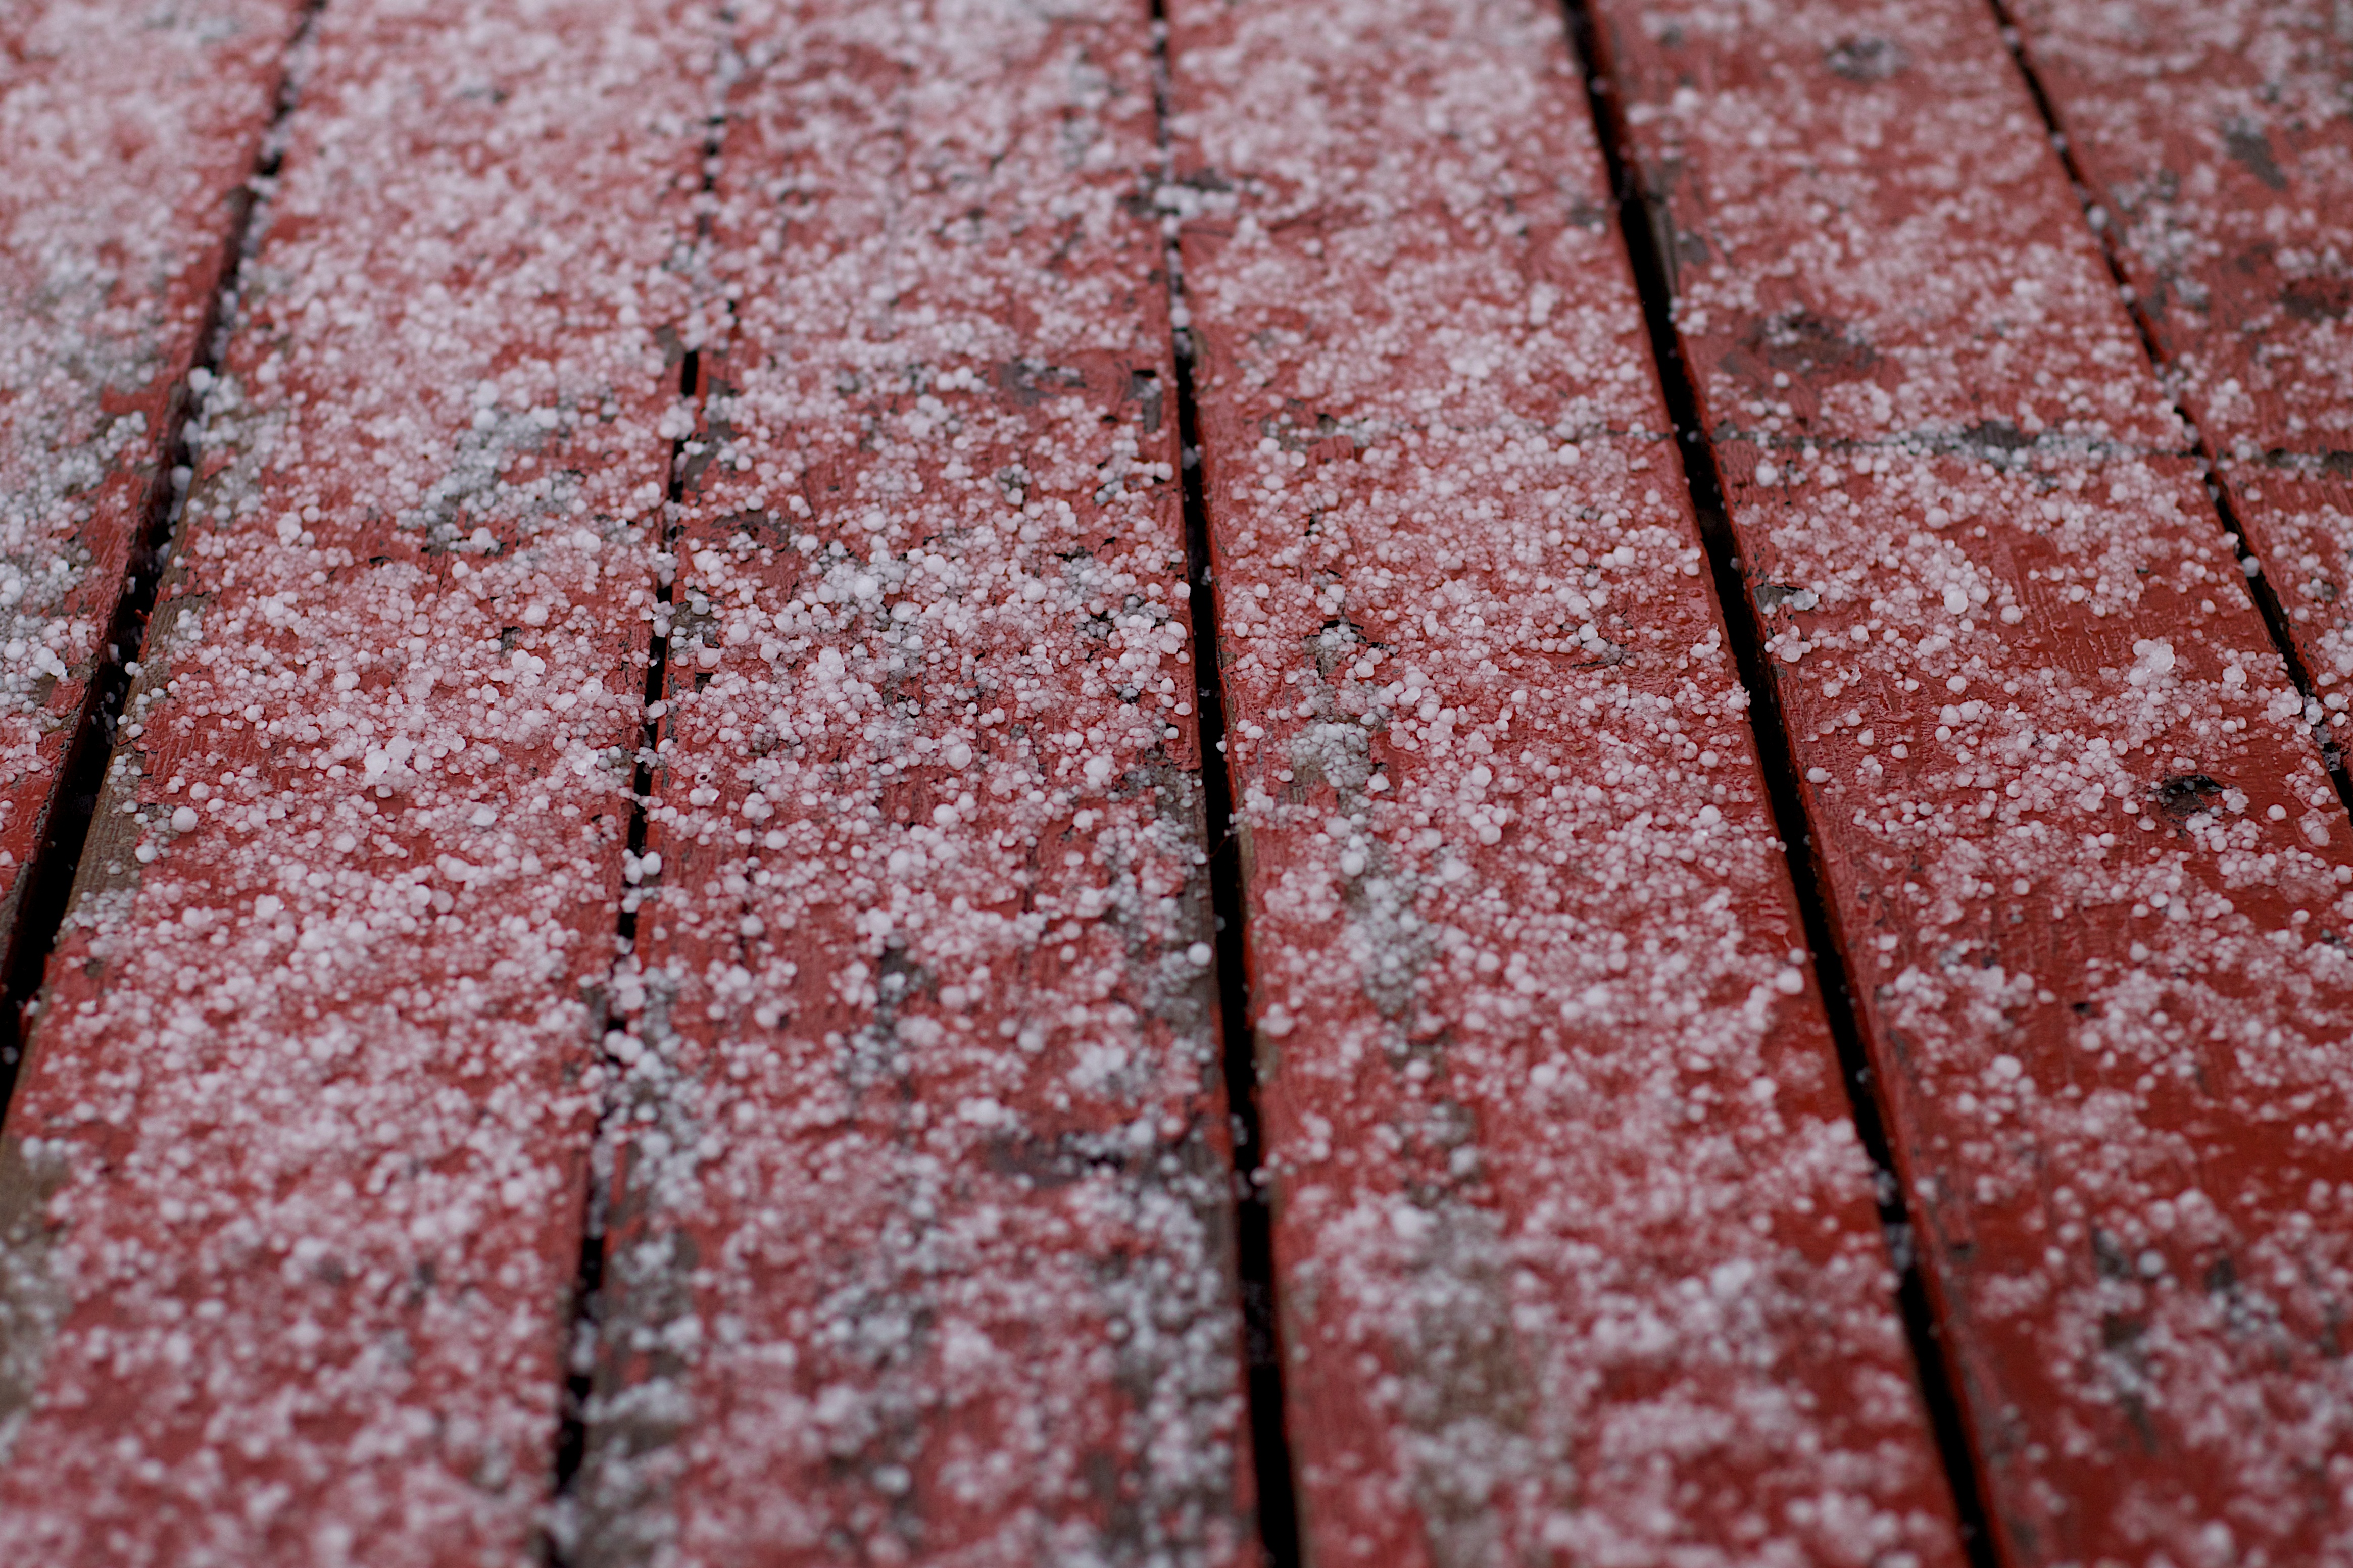
flower, food, red, produce, brick, meat, hail, flooring